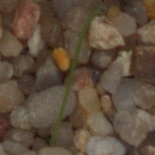
Label: loose_silkybent